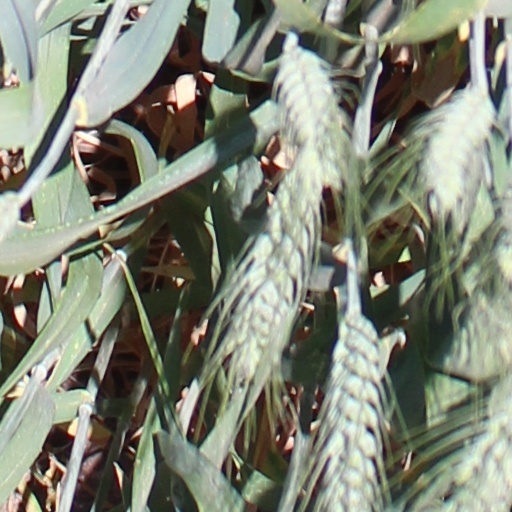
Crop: wheat